Ivan Bašić

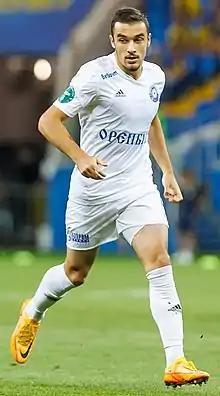
Bašić playing for Orenburg in 2022

Ivan Bašić (born 30 April 2002) is a professional footballer who plays as a midfielder for Kazakhstan Premier League club Astana. Born in Croatia, he plays for the Bosnia and Herzegovina national team.